Transition from Ming to Qing

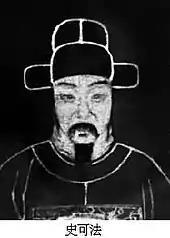
Portrait of Shi Kefa, who refused to surrender to the Qing in the defense of Yangzhou

A few weeks after the Chongzhen Emperor committed suicide in Beijing in April 1644, descendants of the Ming imperial house started arriving in Nanjing, which had been the auxiliary capital of the Ming dynasty. Agreeing that the Ming needed an imperial figure to rally support in the south, the Nanjing Minister of War Shi Kefa and the Fengyang Governor-general Ma Shiying agreed to form a loyalist Ming government around the Prince of Fu, Zhu Yousong, a first cousin of the Chongzhen Emperor who had been next in line for succession after the dead emperor's sons, whose fates were still unknown. The Prince was crowned as emperor on 19 June 1644 under the protection of Ma Shiying and his large war fleet. He would reign under the era name "Hongguang" (弘光). The Hongguang regime was ridden with factional bickering that facilitated the Qing conquest of Jiangnan, which was launched from Xi'an in April 1645. He set out from Xi'an on that very day. Greatly aided by the surrender of Southern Ming commanders Li Chengdong and Liu Liangzuo, the Qing army took the key city of Xuzhou north of the Huai River in early May 1645, leaving Shi Kefa in Yangzhou as the main defender of the Southern Ming's northern frontiers. The betrayal of these commanders handed over the entire northwestern zone of the Southern Ming, helping the Qing forces to link up. Ming loyalist Ma Shiying had brought to Nanjing troops from the western provinces made out of non-Han Chinese indigenous fierce tribal warriors called "Sichuan" soldiers to defend the city against the Qing. These Ming loyalist non-Han Chinese "barbarian" fierce tribal warriors were slaughtered by the Han Chinese citizens of Nanjing after the Han Chinese people of Nanjing had peacefully defected and turned the city to Qing rule when the Southern Ming Hongguang Emperor left the city. The people also yelled "These are the son and daughter-in-law of the traitorous minister Ma Shiying!" when they paraded the daughter-in-law and son of Ma Shiying after storming Ruan Dacheng and Ma Shiying's houses and they also did it to Wang Duo's daughter-in-law and son. The Dutch East India Company secretary Johann Nieuhof observed that Nanjing city and its people were unharmed by the Qing and only the Ming palace suffered destruction. The damage inflicted to the Ming palace was largely done by the Han Chinese locals of Nanjing, and not the Qing army.